Vermont Route 128

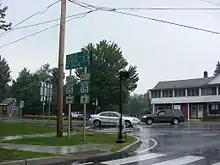
VT 128 at the junction with VT 15 in Essex

Crossing into the town of Westford, VT 128 turns northeast through dense woods of town. The woods recede for local farms and fields, and the route soon makes an elongated curve into the center of Westford. Crossing the Browns River, VT 128, turning west near Cambridge Road, serves as the main road through the hamlet. After Brookside Road, the route turns northwest, passing through the rural sections of Westford. At Woods Hollow Road, VT 128 runs north past Westford–Milton Road, which connects to the village of Milton. The route continues north, crossing the county line into Franklin County.